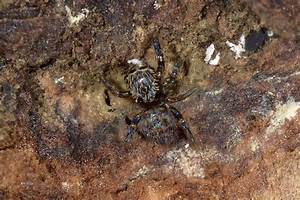
Label: spider